Sumbawa

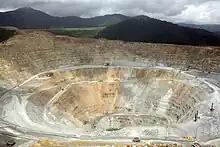
Batu Hijau mine, 2006

The island is bounded by bodies of water; to the west is Alas Strait, south is the Indian Ocean, Saleh Bay creates a major north-central indentation in the island, and the Flores Sea runs the length of the northern coastline. The Sape Strait lies to the east of the island and separates Sumbawa from Flores and the Komodo Islands, there are several bays and gulfs, most notably Bima Bay, Cempi Bay, and Waworada Bay.